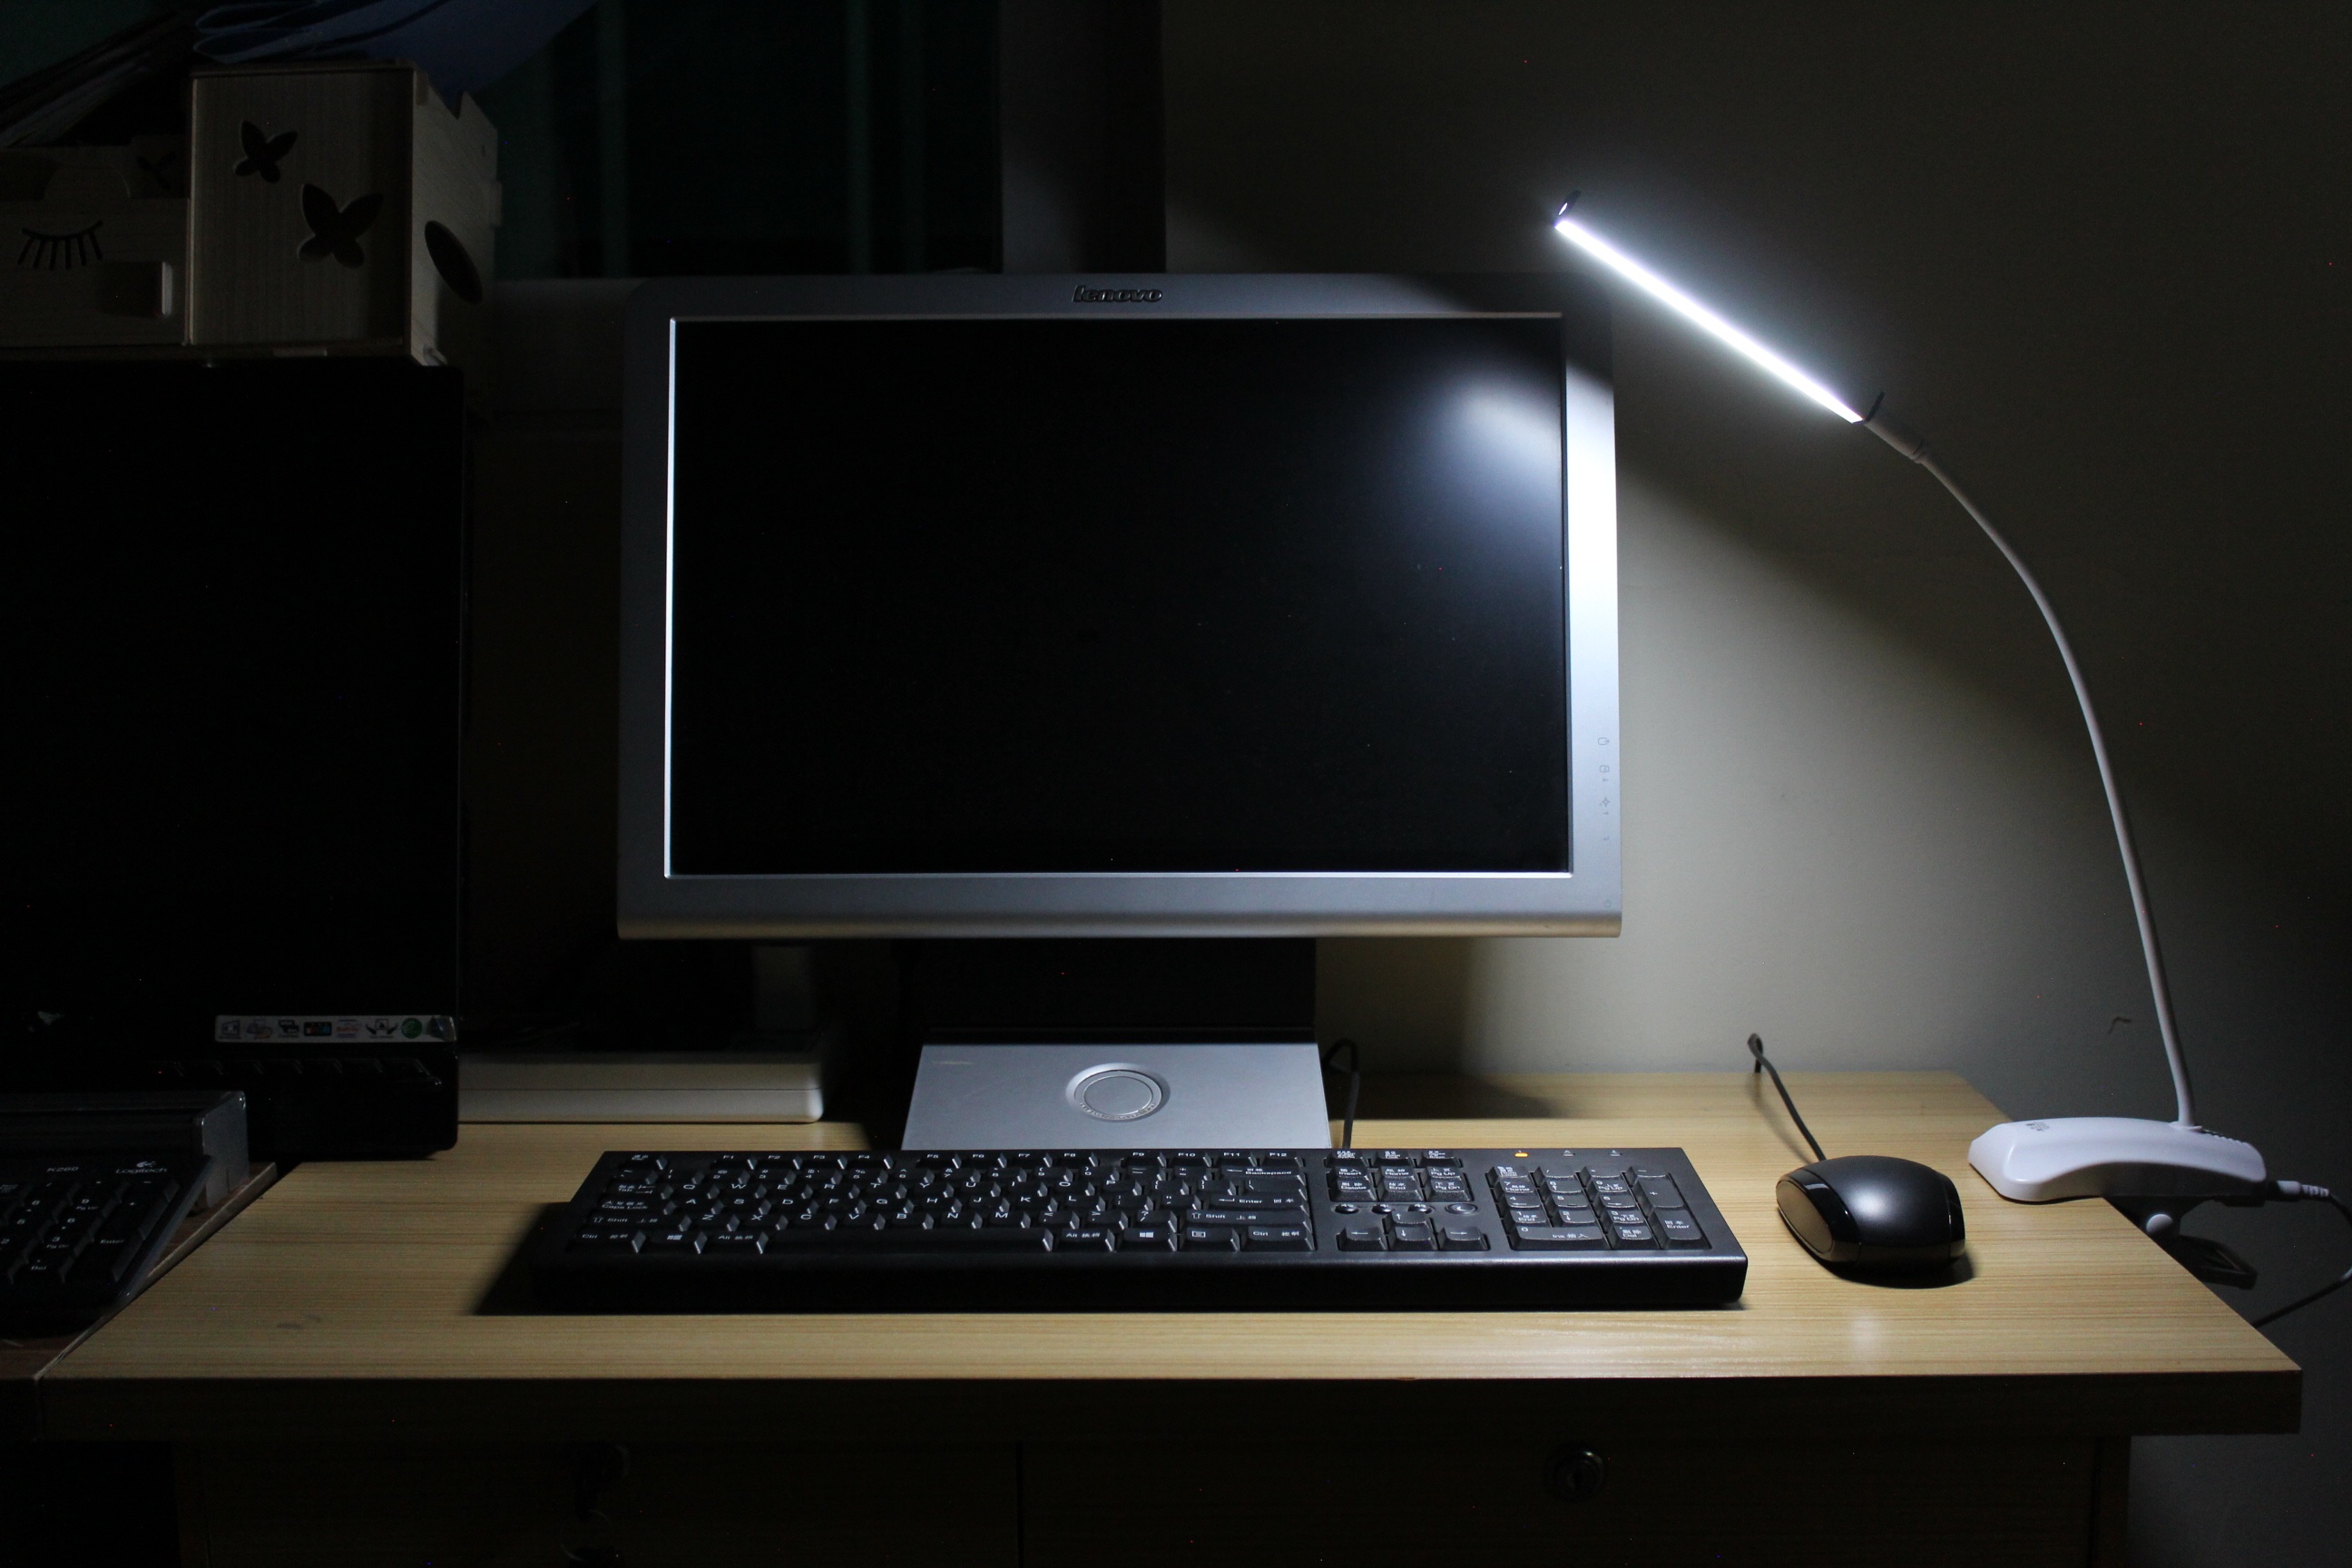
keyboard, technology, learning, table lamp, multimedia, work place, desktop computer, nightlight, personal computer, computer monitor, electronic device, computer hardware, personal computer hardware, display device, led backlit lcd display, lcd tv